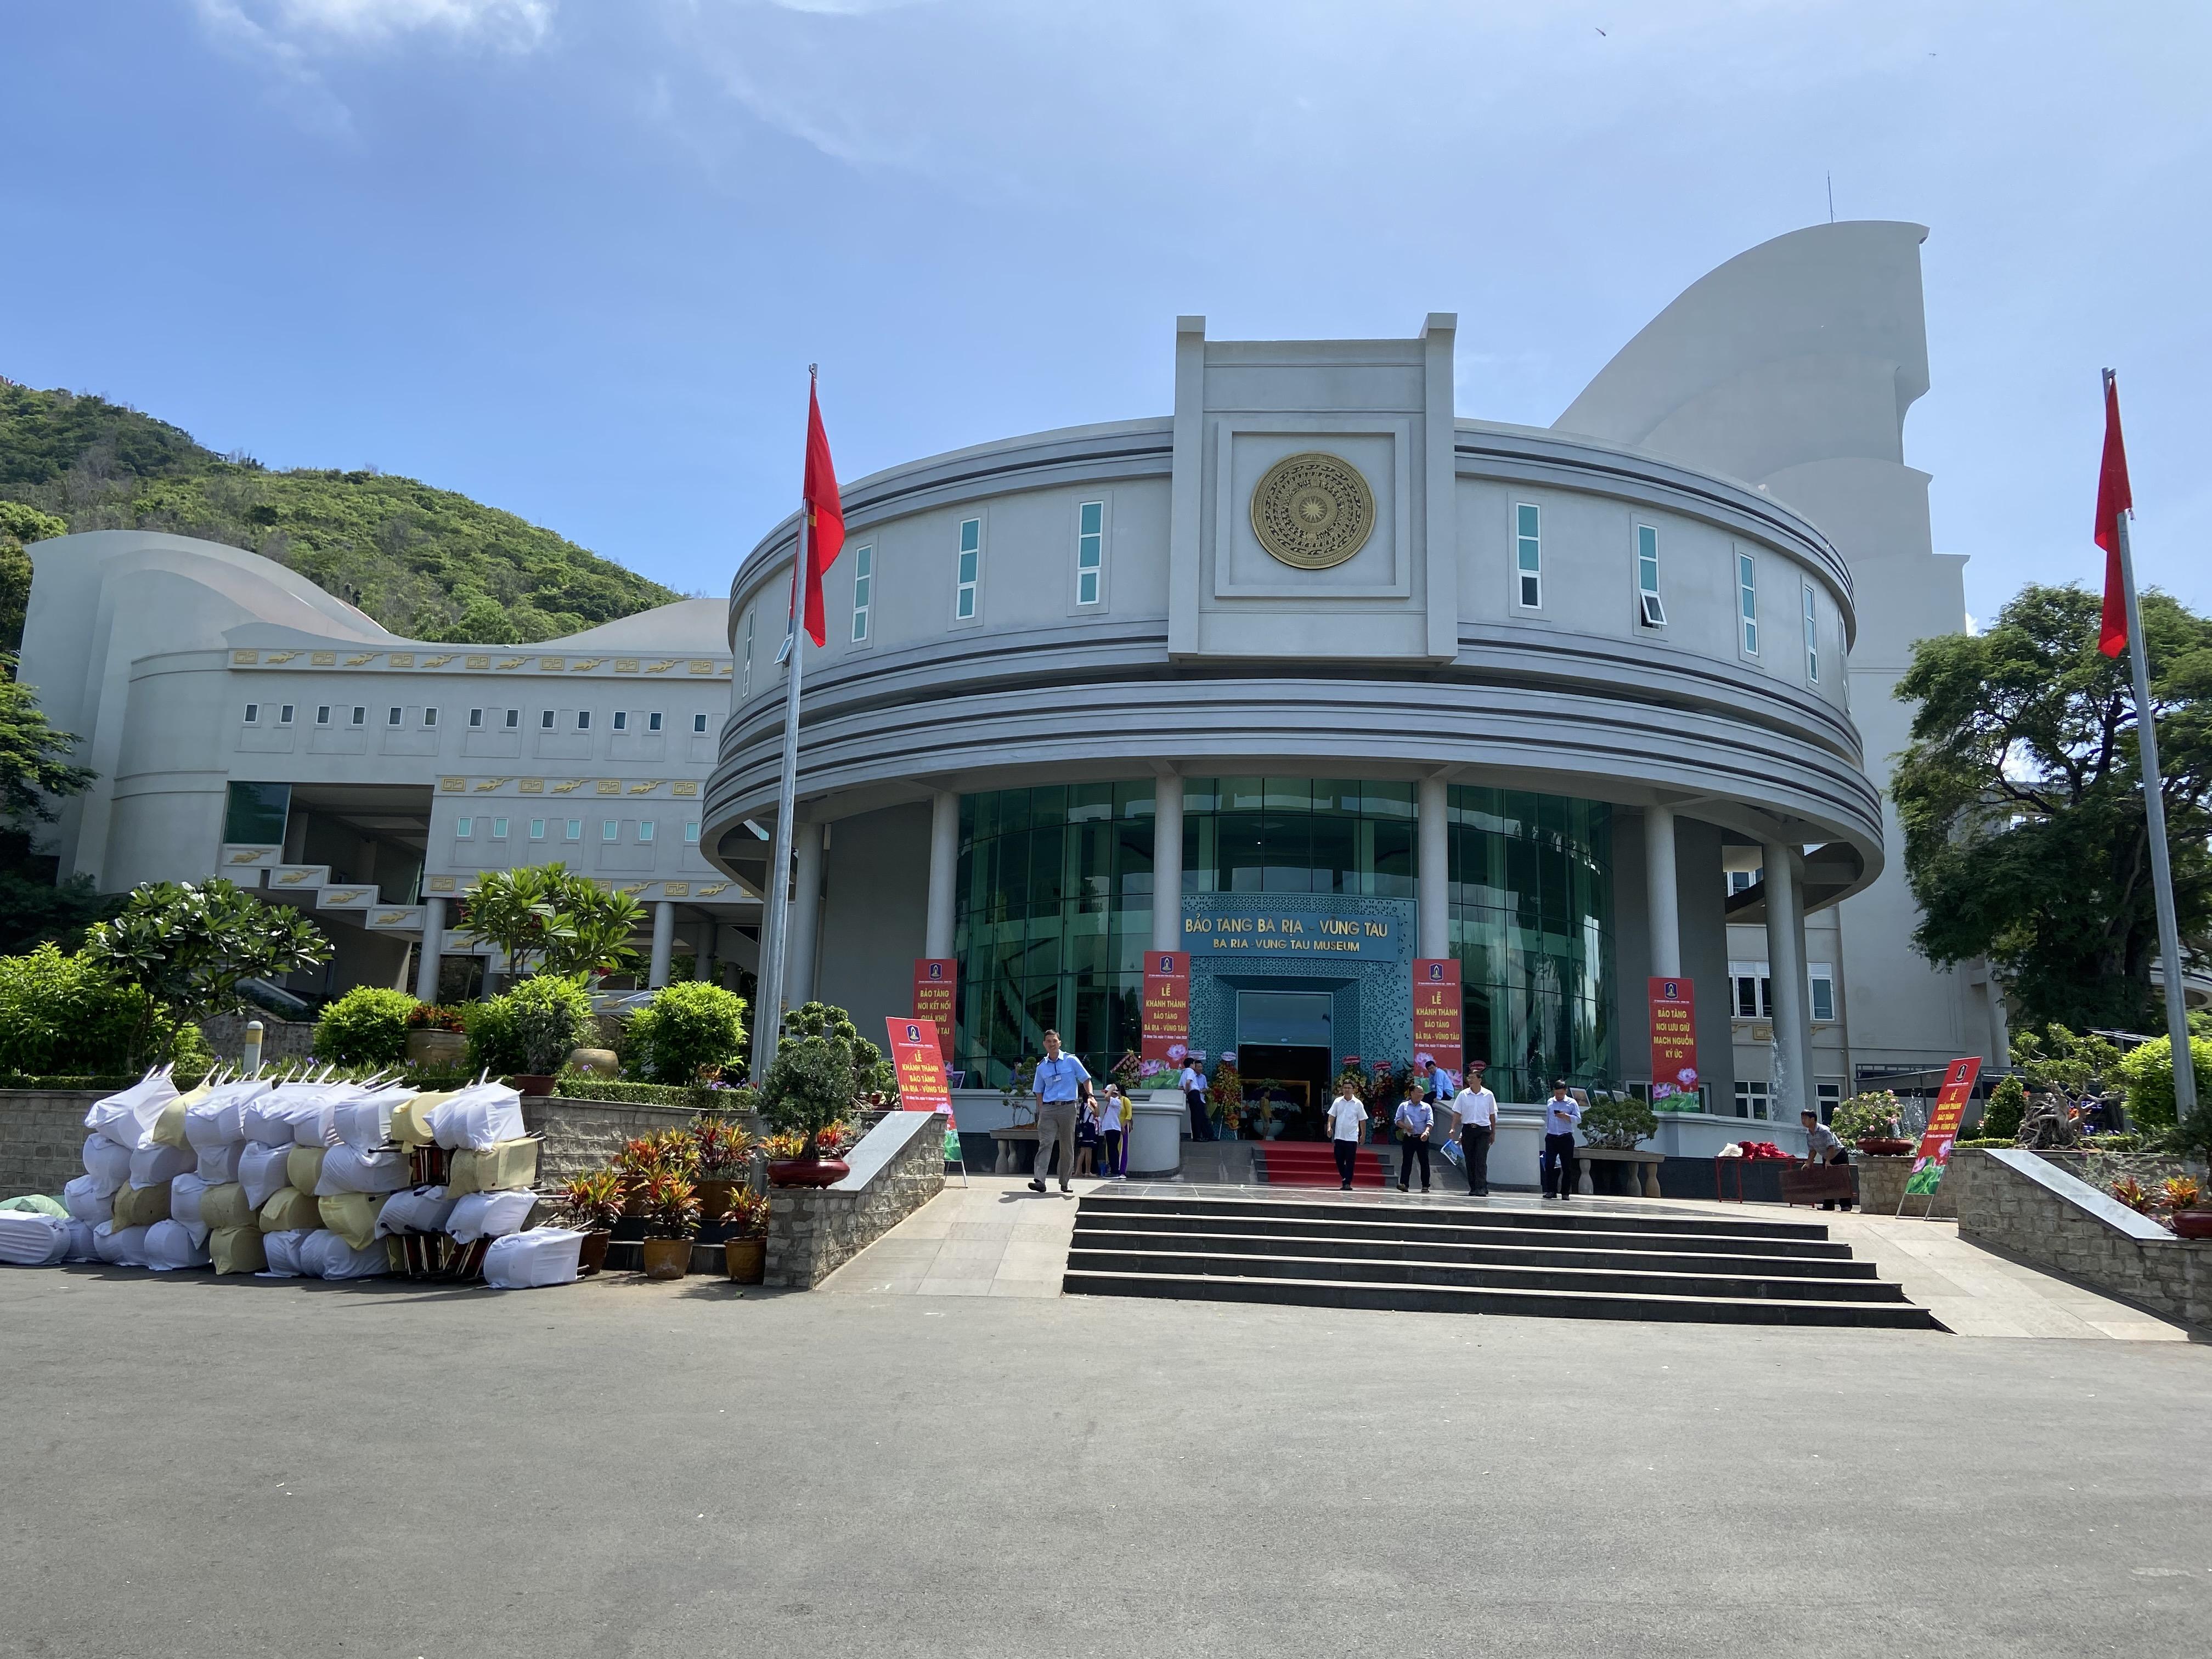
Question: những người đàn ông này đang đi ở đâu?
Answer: đang đi ở trước bảo tàng bà rịa - vũng tàu